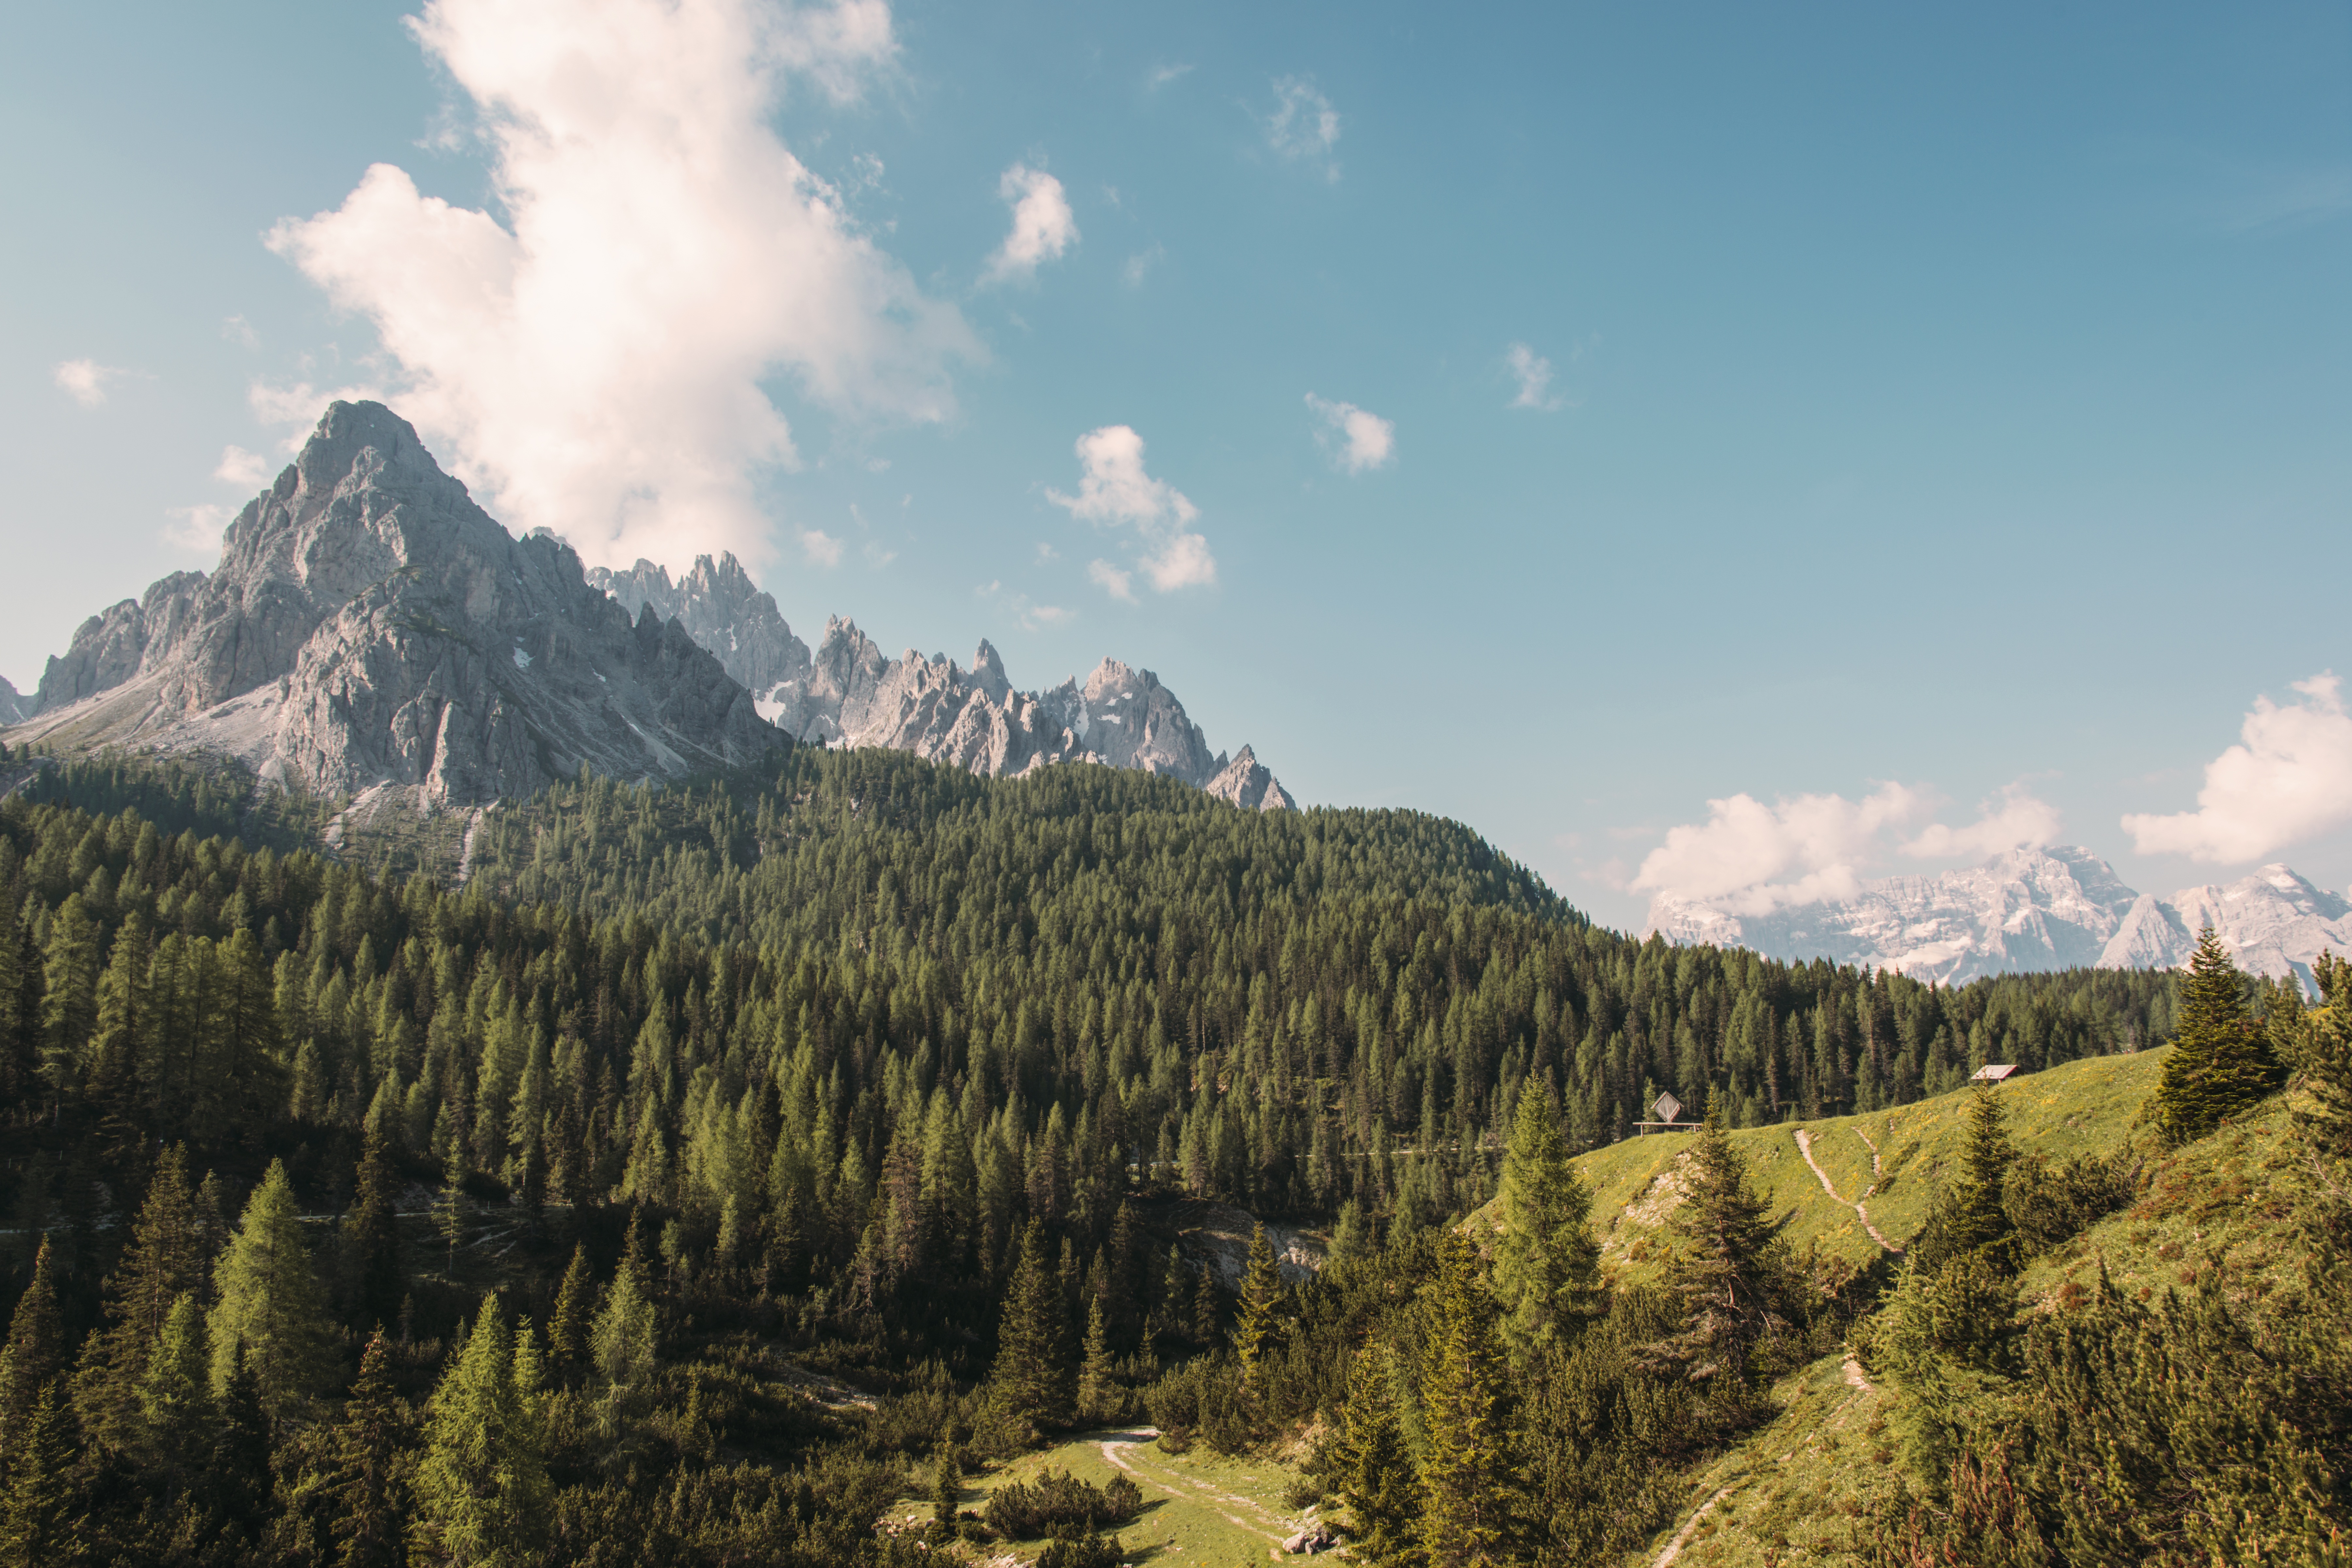
landscape, tree, nature, forest, wilderness, walking, mountain, cloud, sky, meadow, hill, adventure, peak, valley, mountain range, summer, idyllic, scenic, autumn, national park, ridge, summit, moutain, trees, woods, clouds, alps, plateau, ecosystem, landform, mountain pass, geographical feature, mountainous landforms, temperate coniferous forest